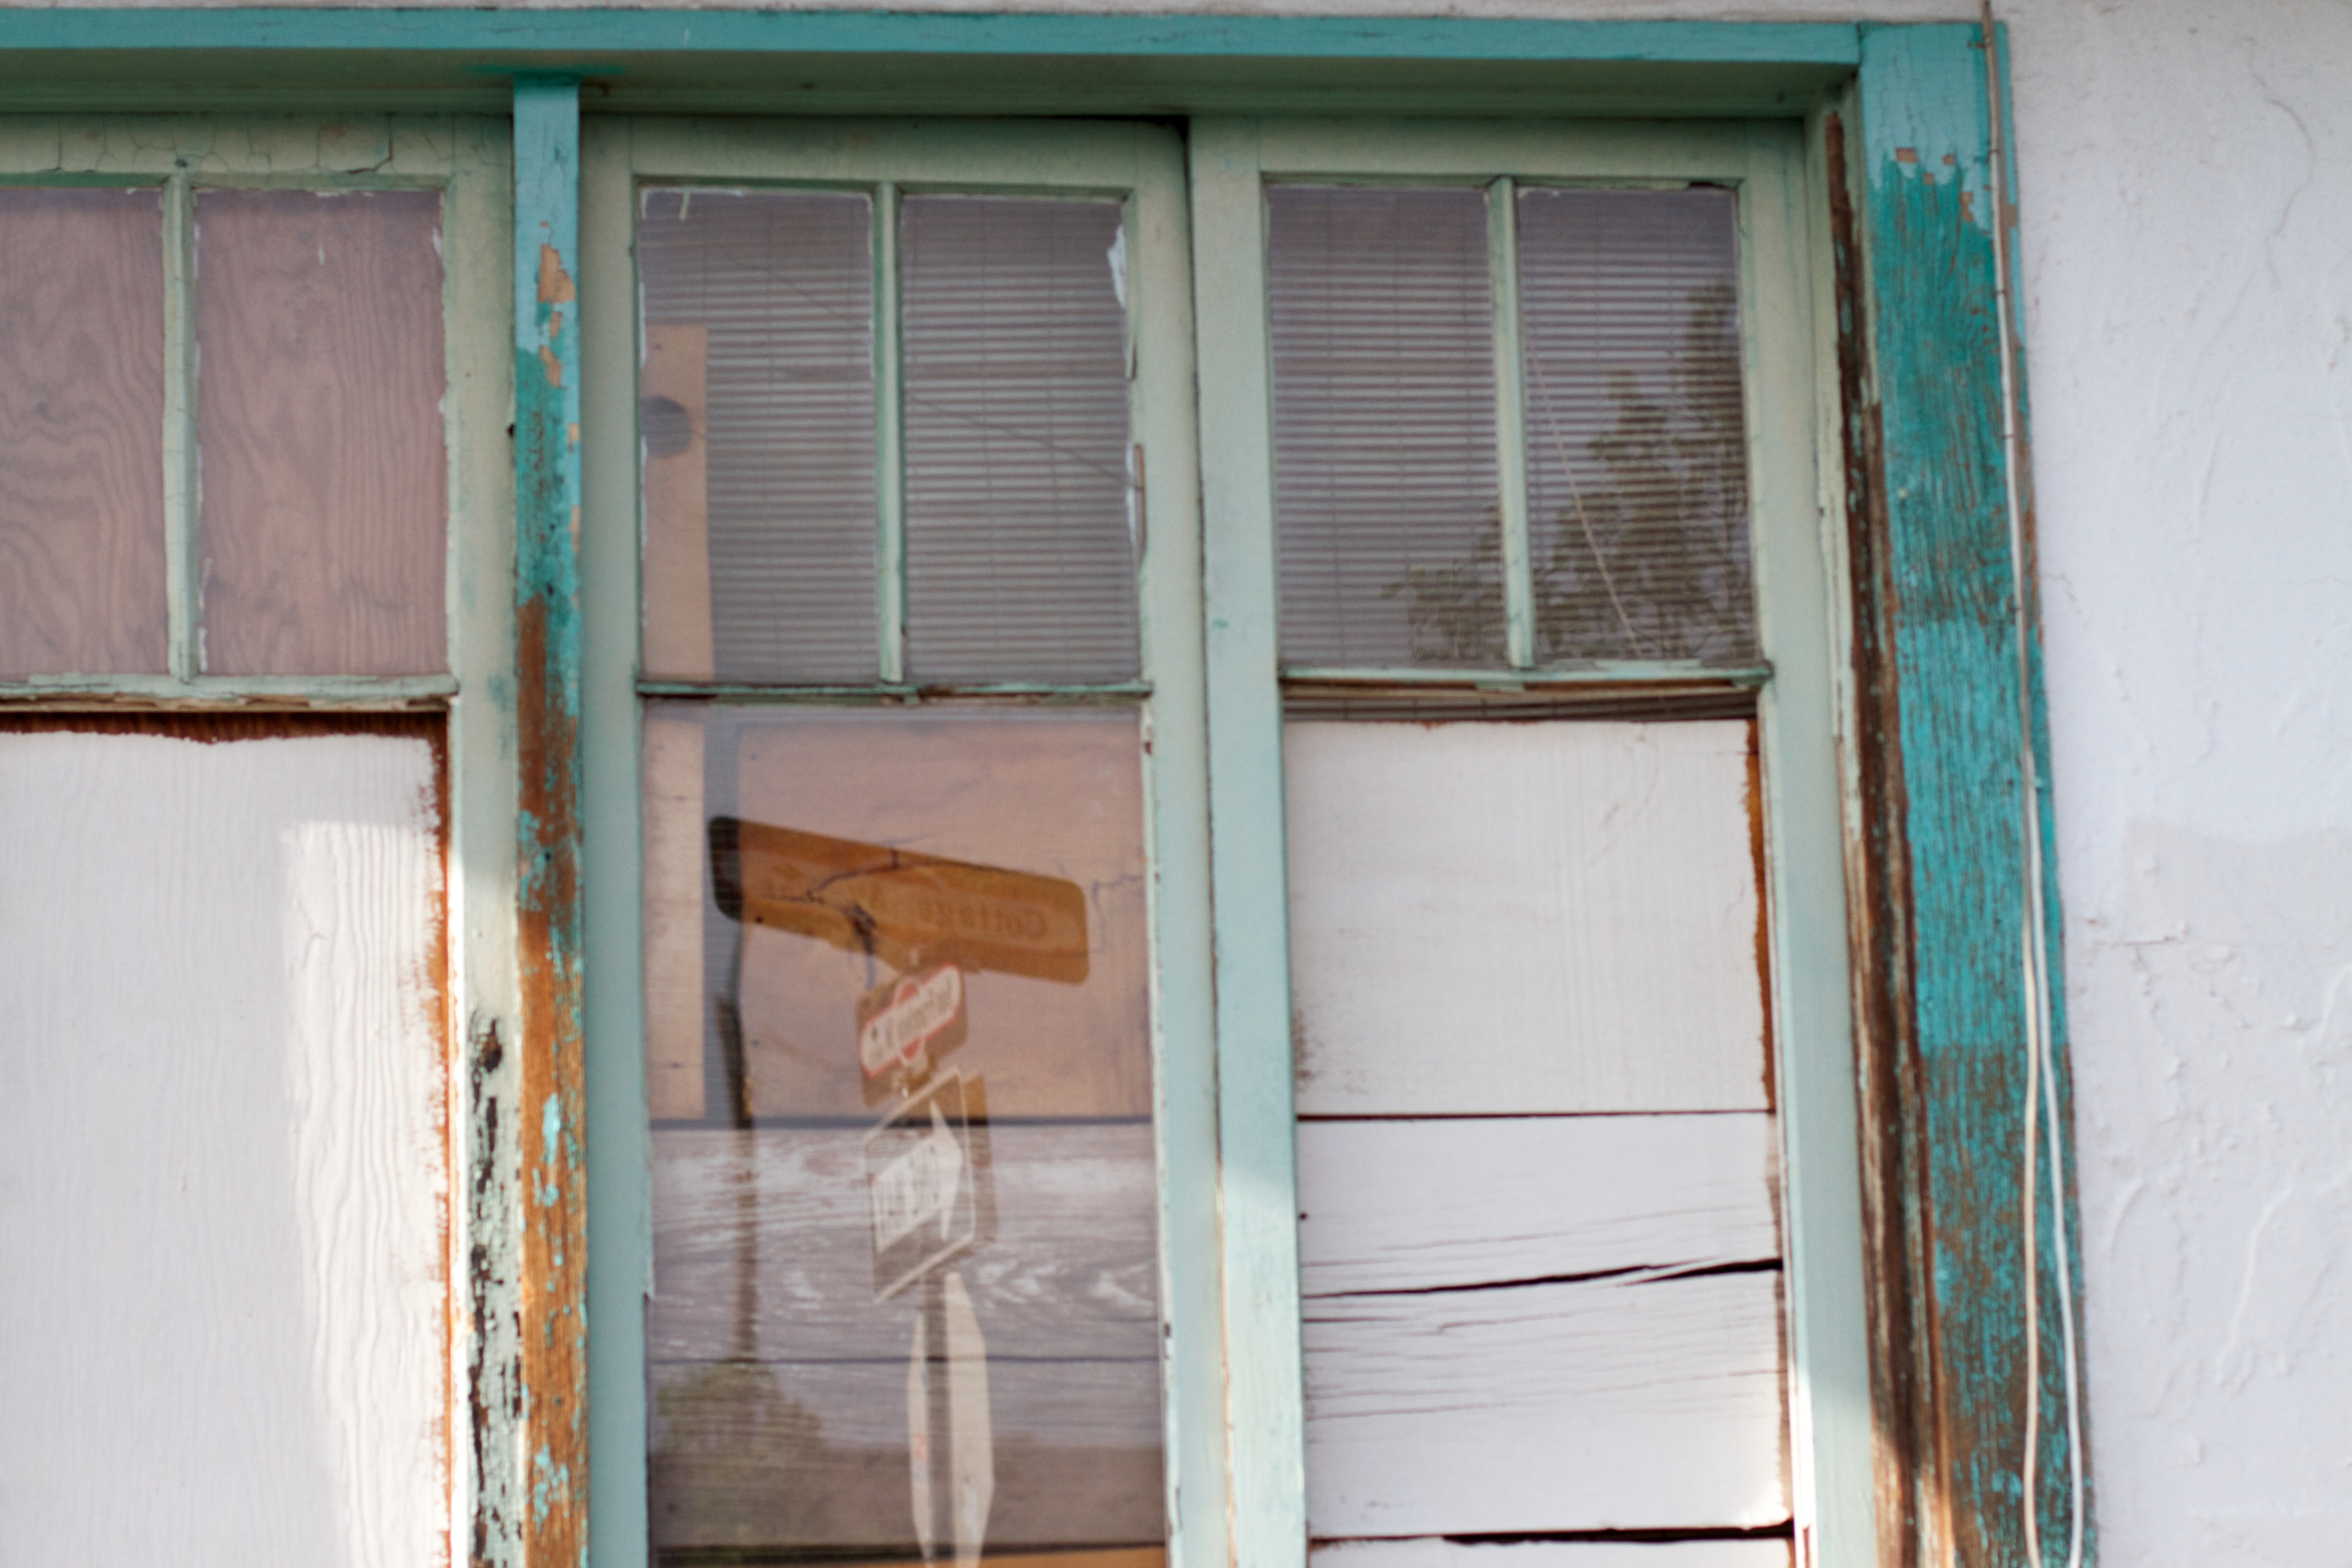
wood, house, window, home, color, facade, property, blue, room, door, interior design, raildog, siding, window covering, sash window